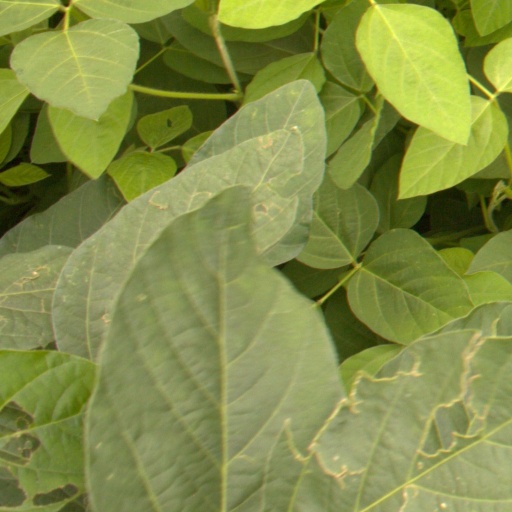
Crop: soybean